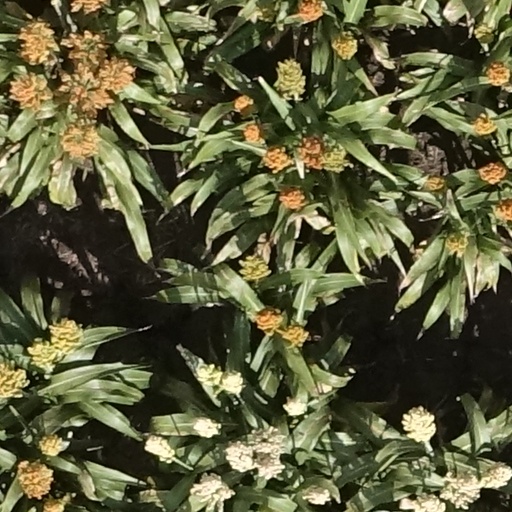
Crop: sorghum